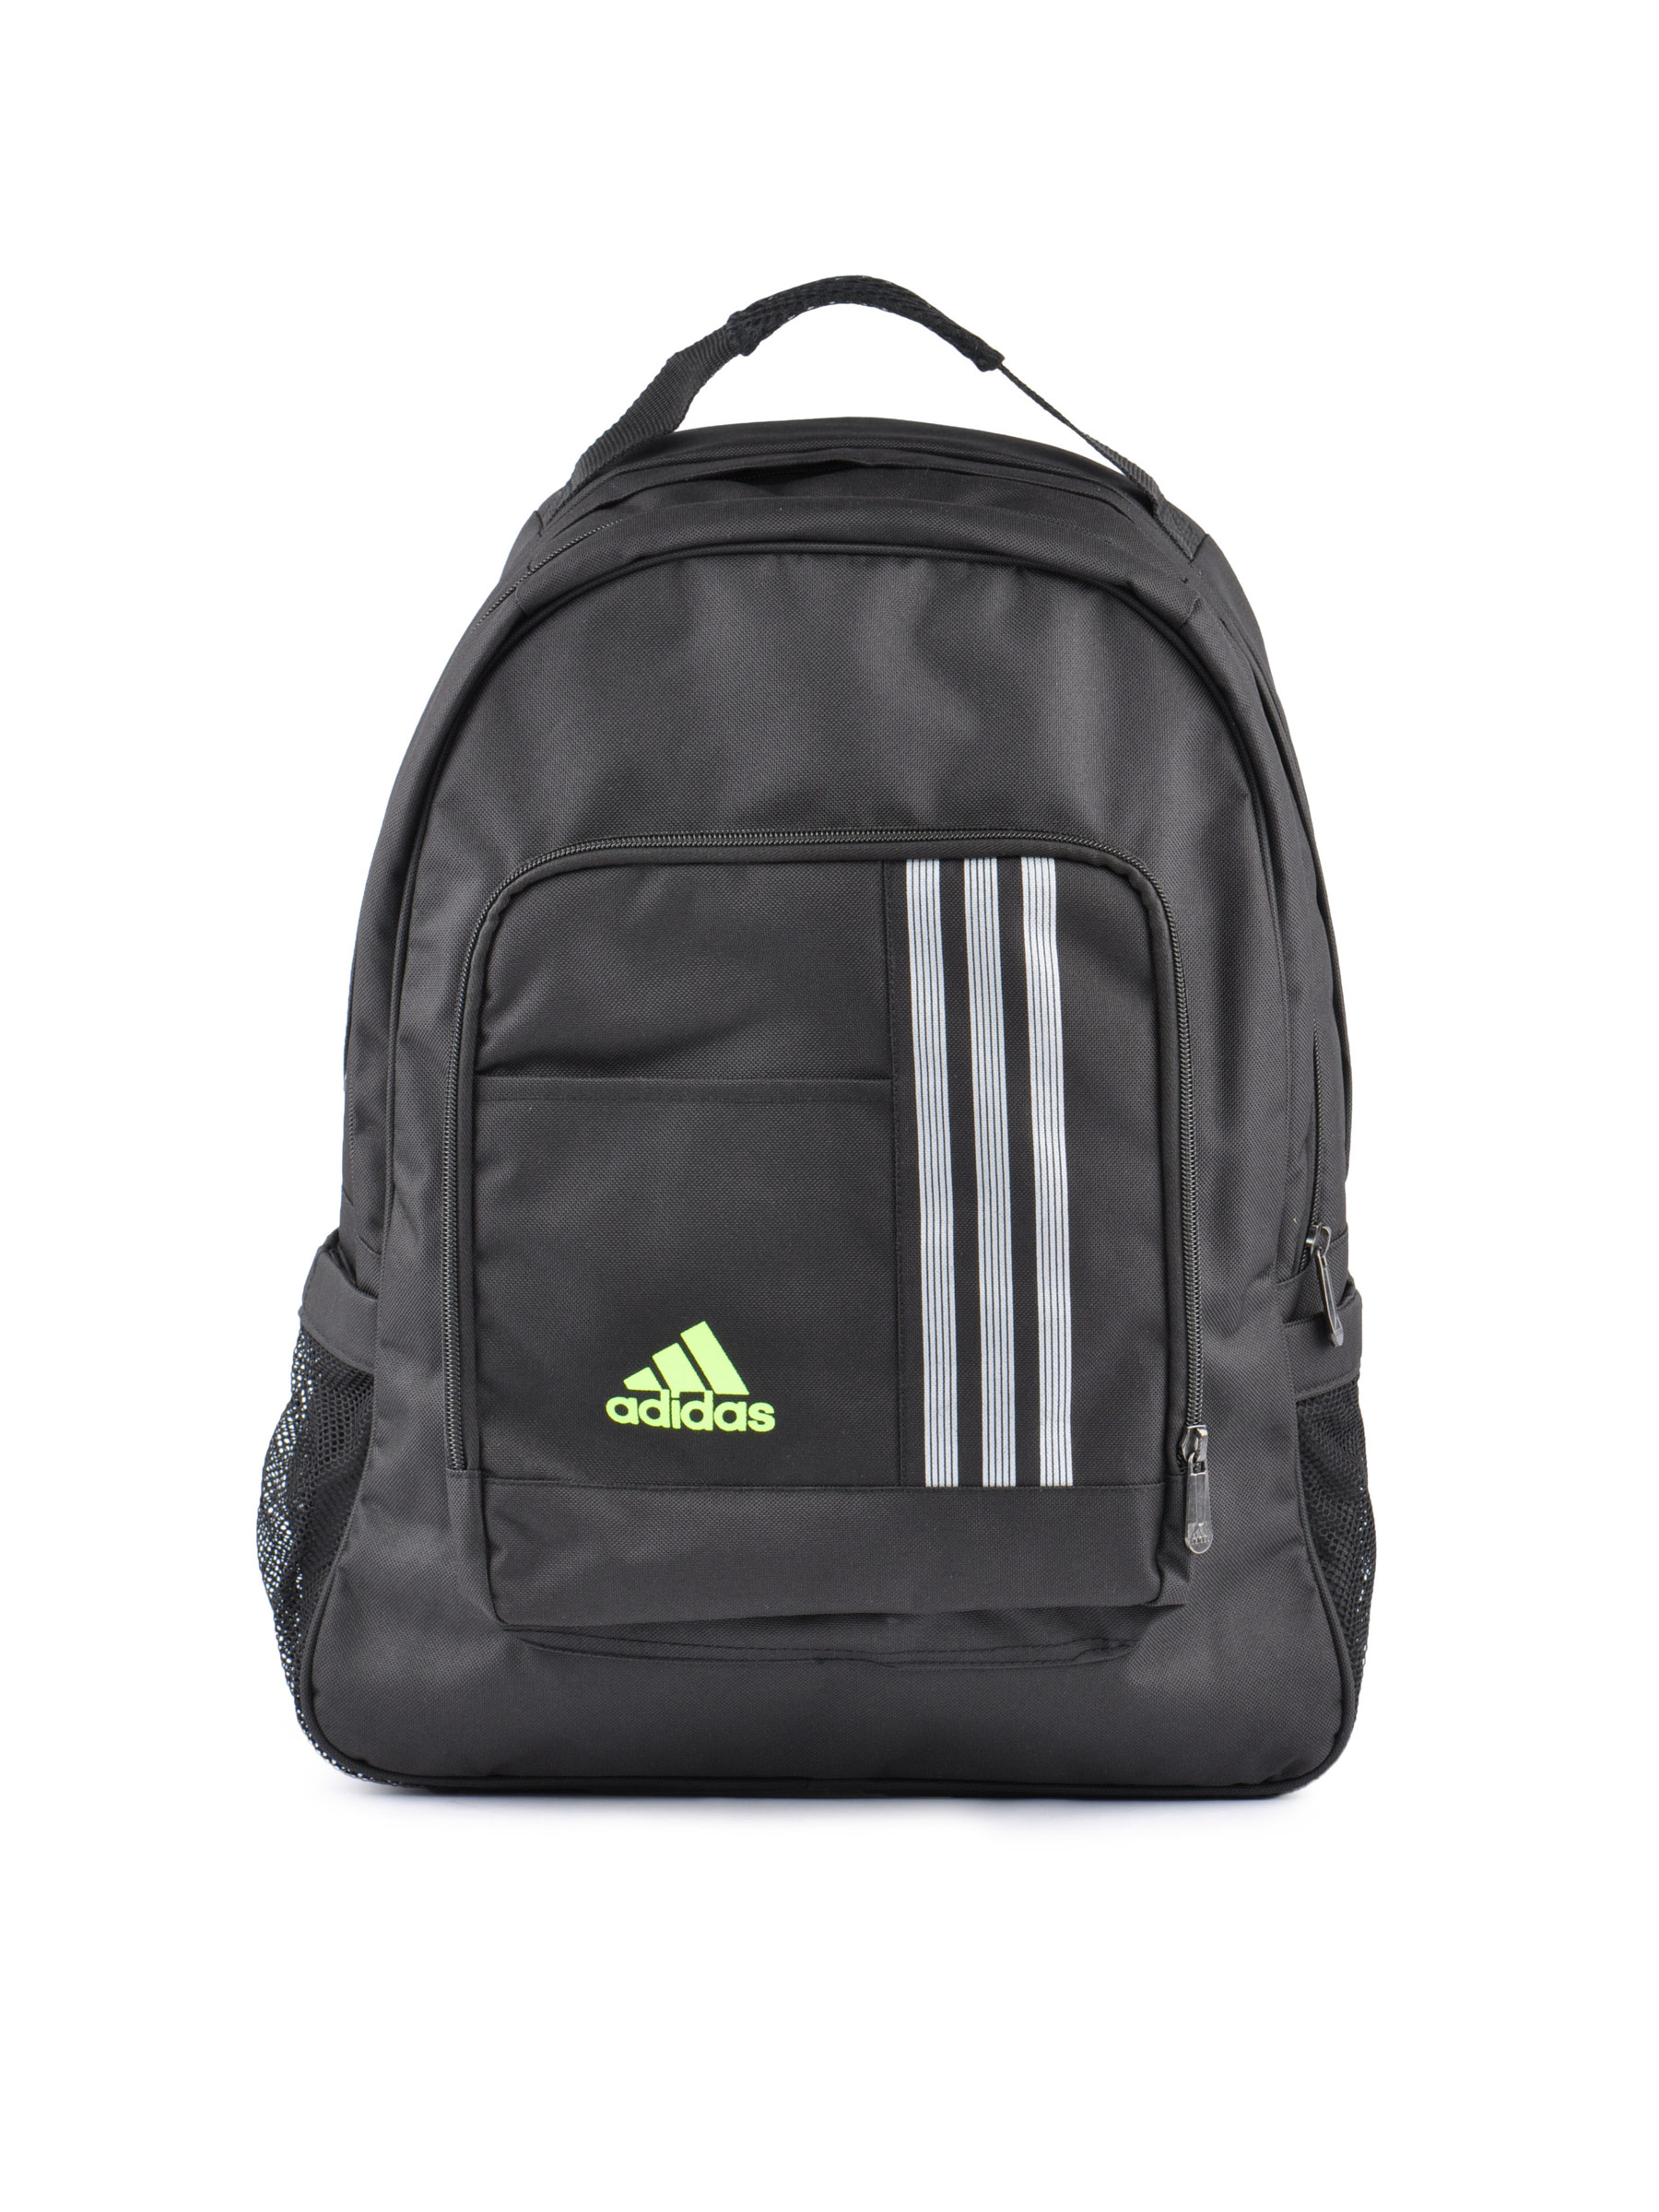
ADIDAS Unisex Ecb Black Backpack
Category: Accessories / Bags / Backpacks
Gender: Unisex
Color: Black
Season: Fall 2011
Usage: Casual